Public libraries in North America

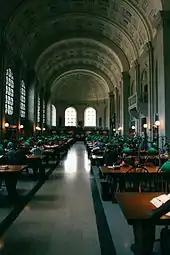
Bates Hall reading room in the Boston Public Library

According to Edmund Farwell Slafter, the first public library was founded in Boston by the Rev. John Checkley at the Old State House sometime between 1711 when Boston's Old State House was built, and 1725. In a letter to the Rev. Dr. Thomas Bennet, dated June 15, 1725, Checkley wrote: